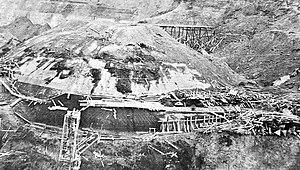
La coupole d'Helfaut-Wizernes, ou coupole d'Helfaut, est un bunker de la Seconde Guerre mondiale, aujourd'hui centre d'histoire et de mémoire, situé dans la commune d'Helfaut, près de Saint-Omer. De noms de code Bauvorhaben 21 et Schotterwerk Nordwest, il fut construit par l'Allemagne nazie entre 1943 et 1944 pour servir de base de lancement pour les fusées V2 visant Londres et le Sud de l'Angleterre.